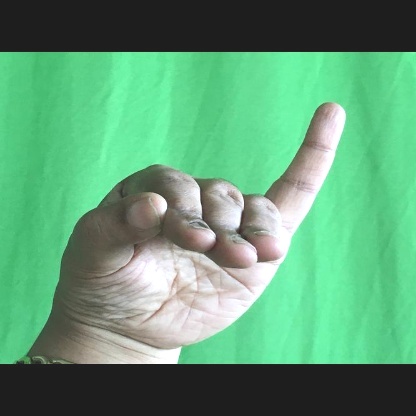
Mudra: Hamsapaksha